Jerry Jeudy

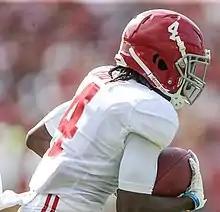
Jeudy with Alabama in 2019

Jeudy was a unanimous pre-season All-American heading into his junior year, and a favorite to repeat as the Biletnikoff Award winner. Numerous publications named him among the best returning players in the country, and he was listed on several Heisman Trophy watchlists.